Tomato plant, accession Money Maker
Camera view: tilt-top (135 deg); turntable rotation: 120 degrees
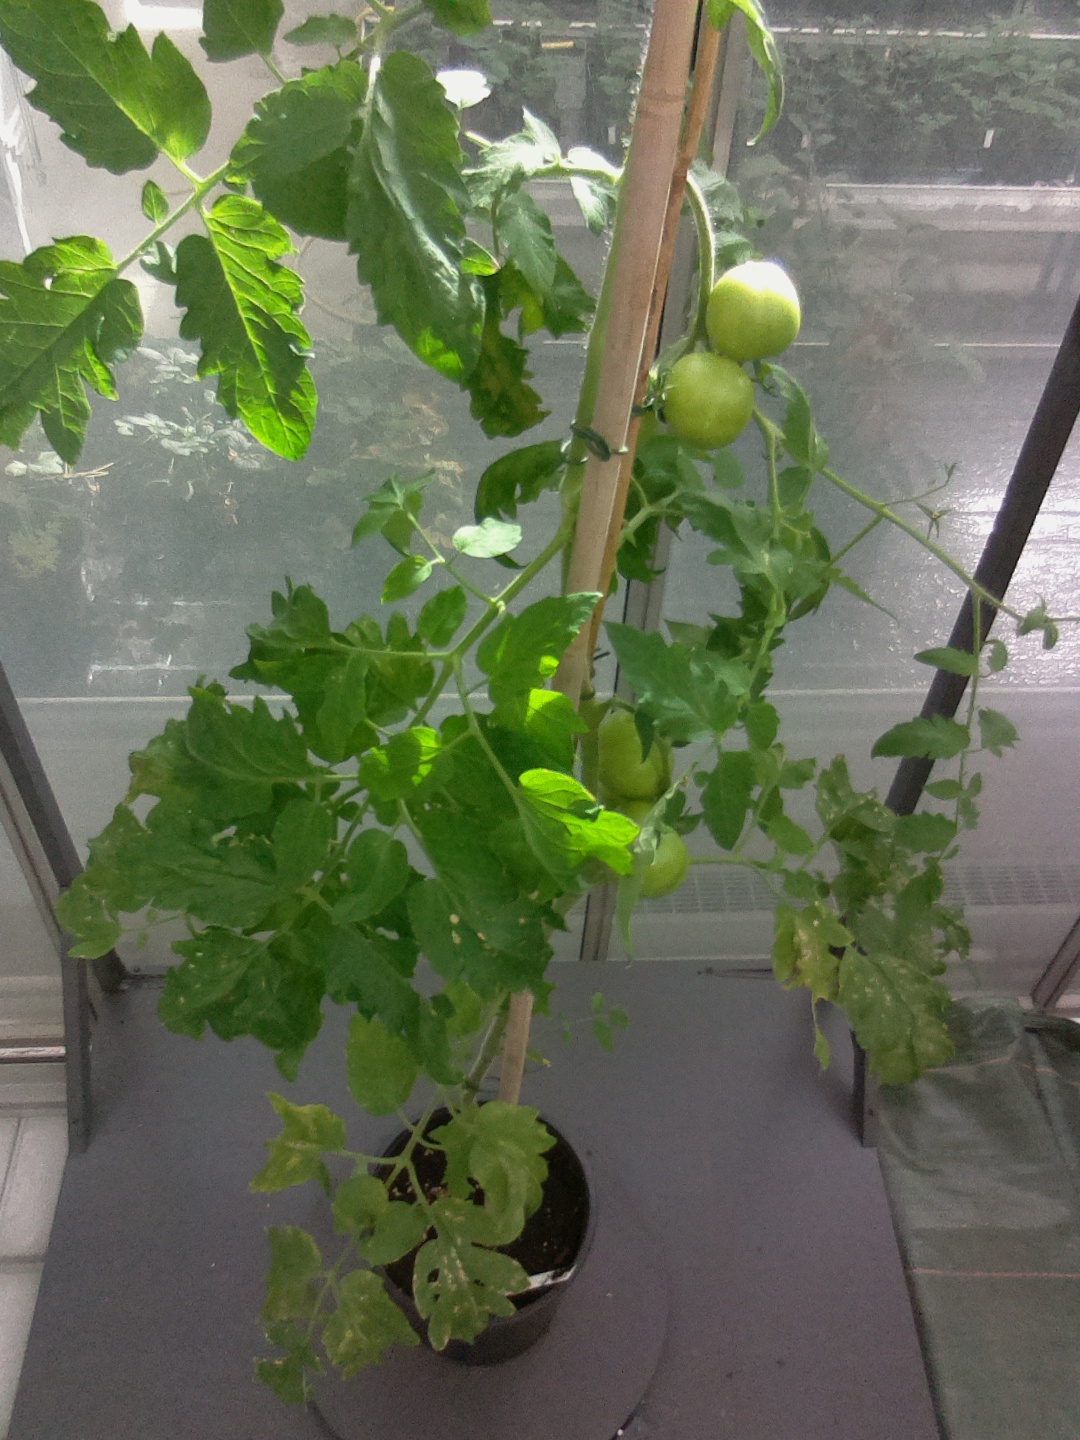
BBCH growth stage 78: 80% -90% of final fruit size